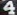
Number: 4